Nellie Walker

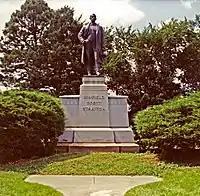
Stratton memorial

At four foot eight (4'8") and less than a hundred pounds she seemed an unlikely candidate to be able to meet and to succeed at the very physical demands placed on a sculptor, but the teacher, Lorado Taft decided to give her a chance and they were to remain friends and co-workers for the rest of their lives. Ultimately, because of her diminutive size and her work, she became known as "the lady who lived on ladders." When Taft died in 1936, leaving much of the Heald Square Monument – a sculpture group of George Washington, Robert Morris and Haym Salomon – undone, she was one of several sculptors who were commissioned to finish the piece (1941). Not long thereafter she began getting her own commissions and so moved into studio space in the famous (in sculpture circles) Midway Studio where she shared space with Taft and other Chicago sculptors. In 1902, reclusive Colorado Springs millionaire W. S. Stratton died and someone there realized that Walker was in town and asked her to make a death mask, which she did. The family was so impressed with Walker that they commissioned her to do a bust, followed by a large carved granite cemetery marker and finally an over-life-sized statue of Stratton.